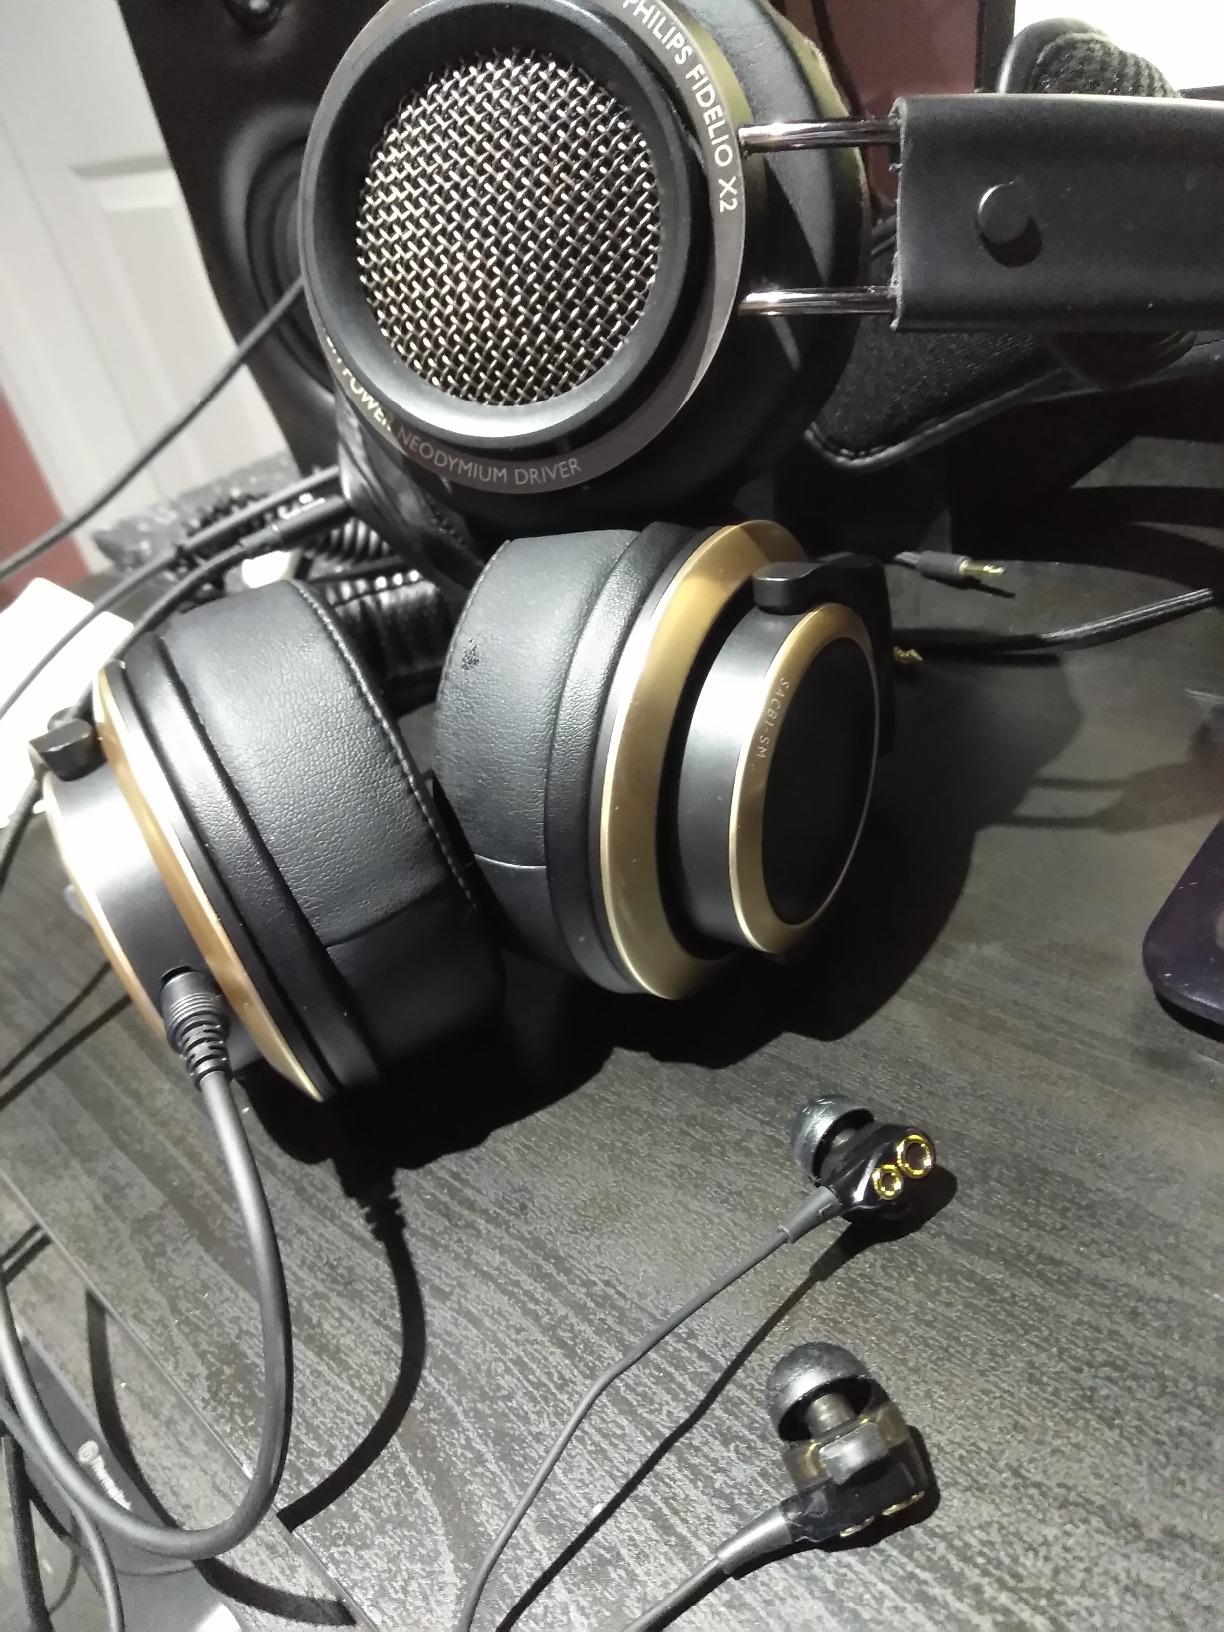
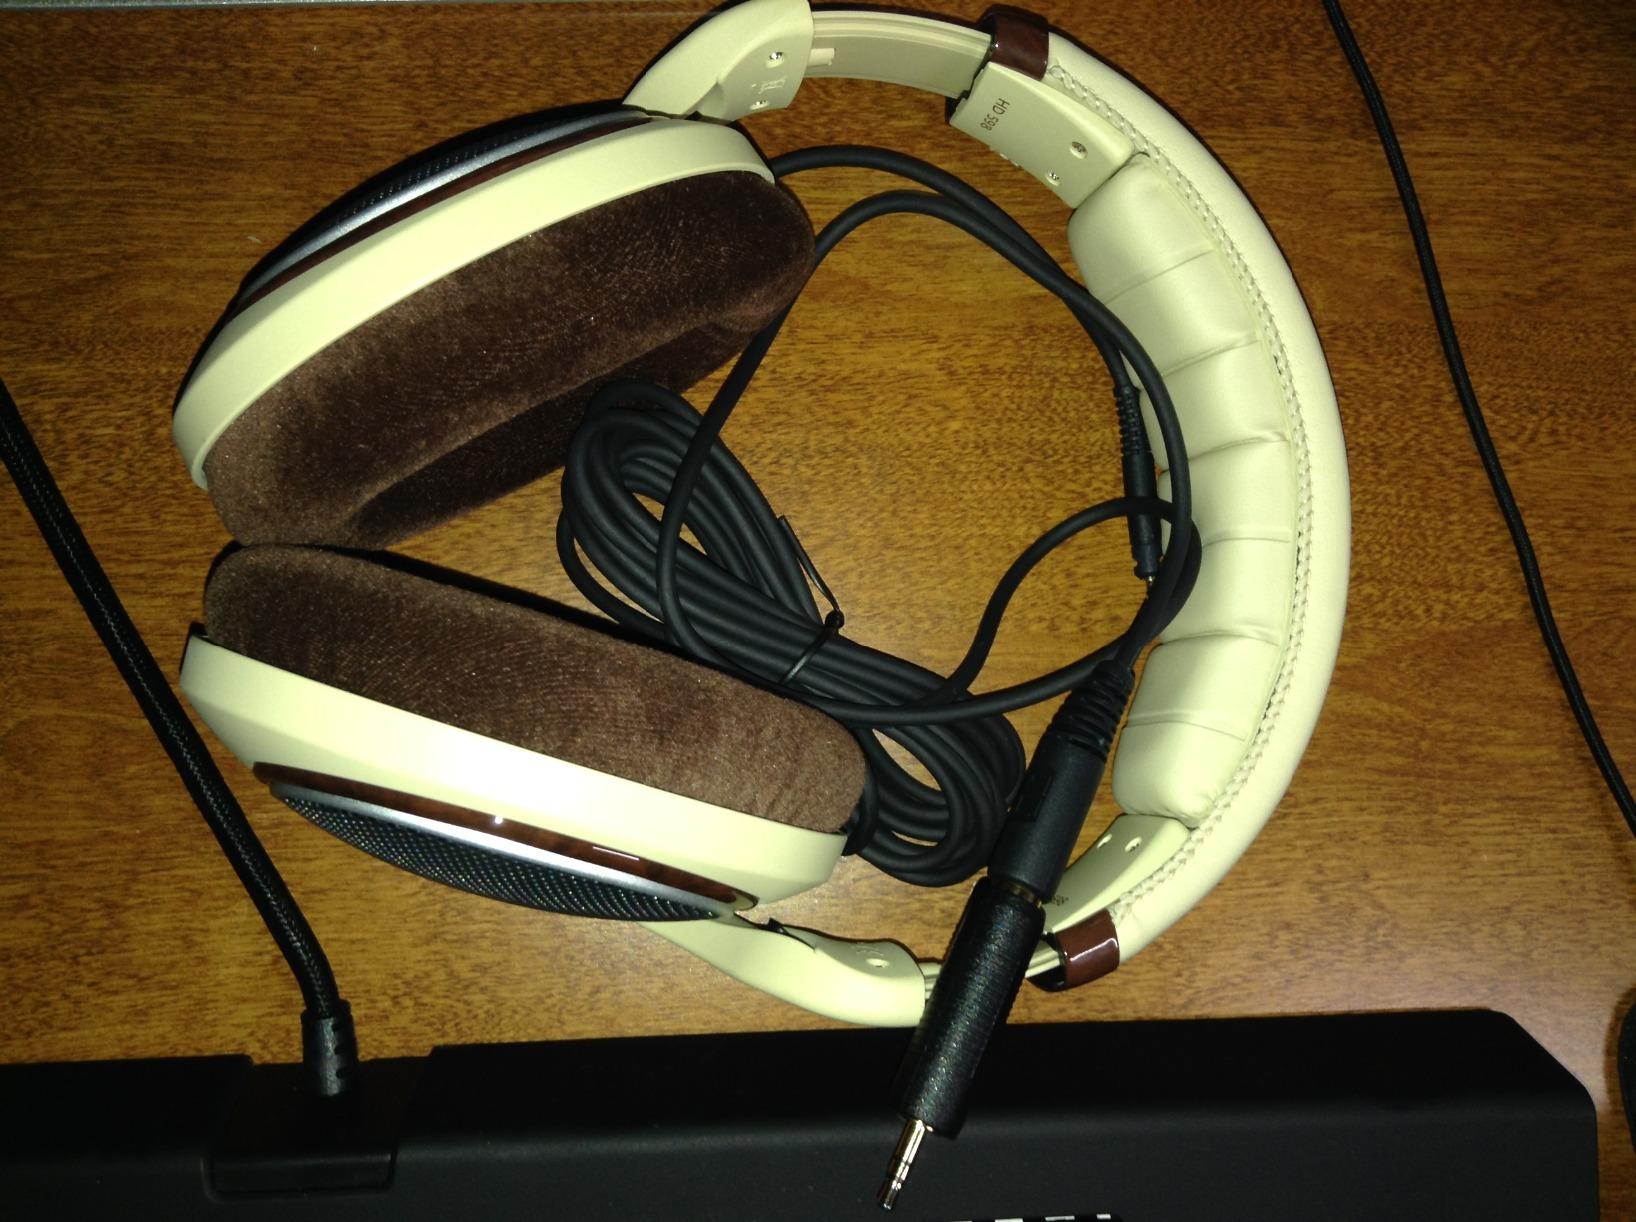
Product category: headphones
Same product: no